In the Bar of a Tokyo Hotel

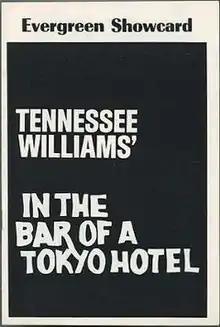
First production program

In the Bar of a Tokyo Hotel is a one-act play in two scenes, written in 1968–69 by Tennessee Williams.